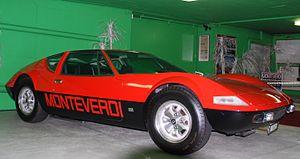
La Monteverdi Hai 450 est un coupé du constructeur suisse Monteverdi présenté en 1970. Cette GT remplace la Monteverdi High Speed 375.